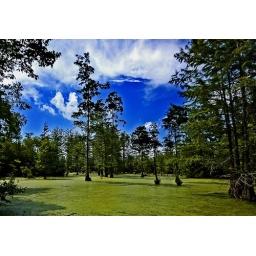
Probably worth a look in Large to appreciate the expanse of the scene. The green floor is water